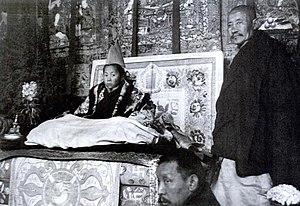
Brooke Dolan II est un aventurier américain et naturaliste dans les années 1930 et 1940. Soldat pendant la Seconde Guerre mondiale, il atteint le grade de lieutenant.